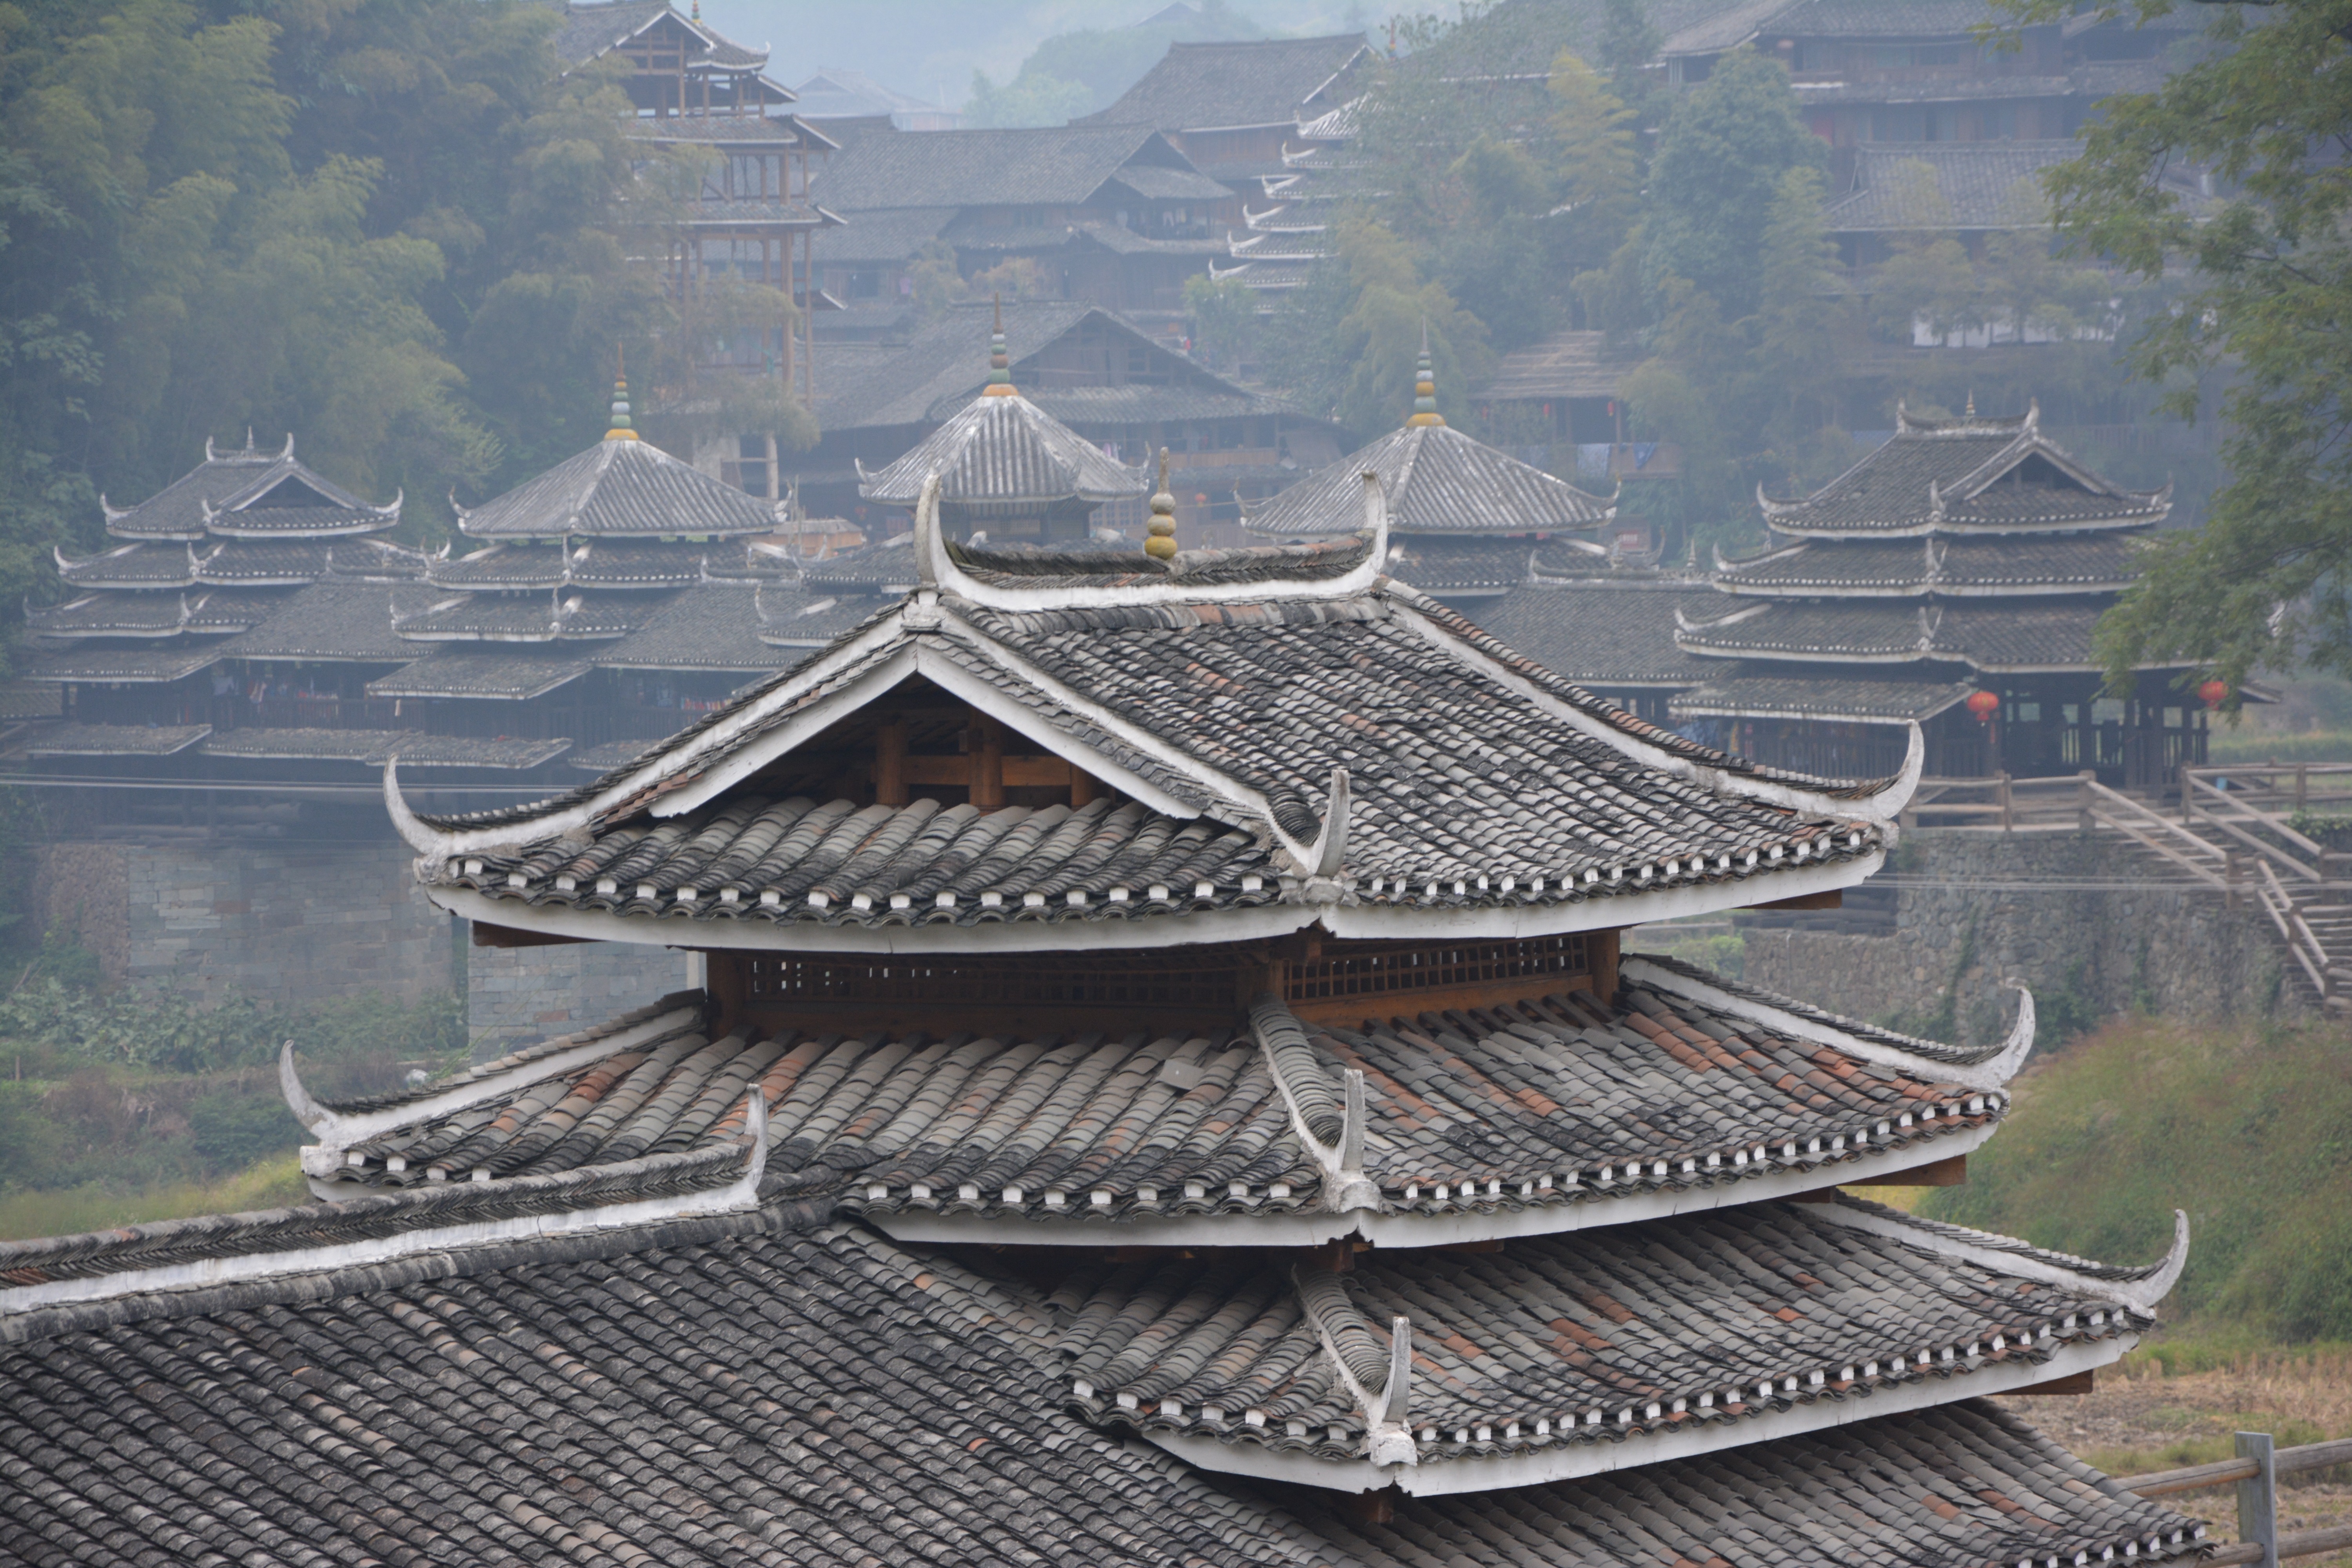
architecture, cityscape, construction, exterior, ethnic, temple, buildings, houses, tiles, clay, temples, traditional, roofs, architectural, designs